Bedform

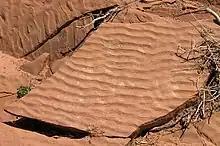
Current ripples preserved in sandstone of the Moenkopi Formation, Capitol Reef National Park, Utah, United States.

A bedform is a geological feature that develops at the interface of fluid and a moveable bed, the result of bed material being moved by fluid flow. Examples include ripples and dunes on the bed of a river. Bedforms are often preserved in the rock record as a result of being present in a depositional setting. Bedforms are often characteristic to the flow parameters, and may be used to infer flow depth and velocity, and therefore the Froude number.